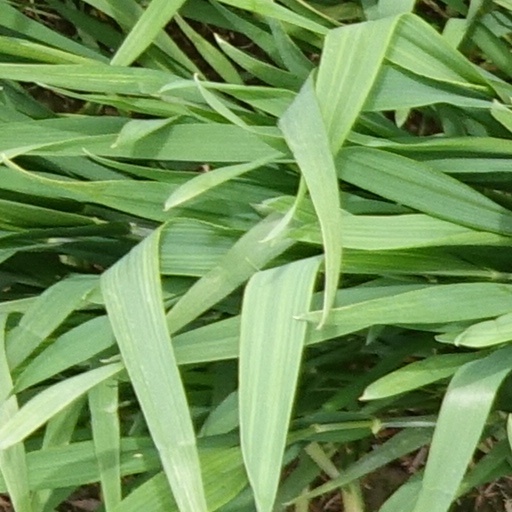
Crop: wheat